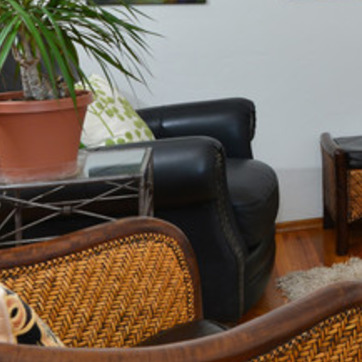
Material: leather